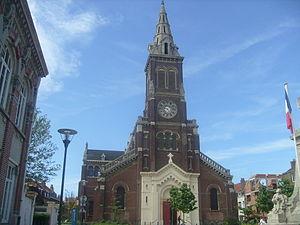
Église de Rosendaël (Dunkerque)
Rosendaël est une ancienne commune du département du Nord, dans l'agglomération de Dunkerque. Elle a été créée en 1860 par détachement des communes de Coudekerque-Branche et Téteghem. Le 1er janvier 1972, elle est fusionnée avec Dunkerque, dont elle constitue aujourd'hui l'un des quartiers.